Whiplash (medicine)

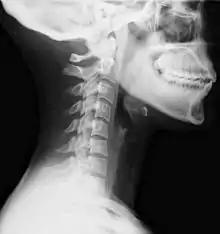
Lateral view X-ray of whiplash showing a loss of normal lordosis of the cervical vertebrae

Whiplash, whose formal term is whiplash associated disorders (WAD), is a range of injuries to the neck caused by or related to a sudden distortion of the neck associated with extension, although the exact injury mechanisms remain unknown. The term "whiplash" is a colloquialism. "Cervical acceleration–deceleration" (CAD) describes the mechanism of the injury, while WAD describes the subsequent injuries and symptoms.